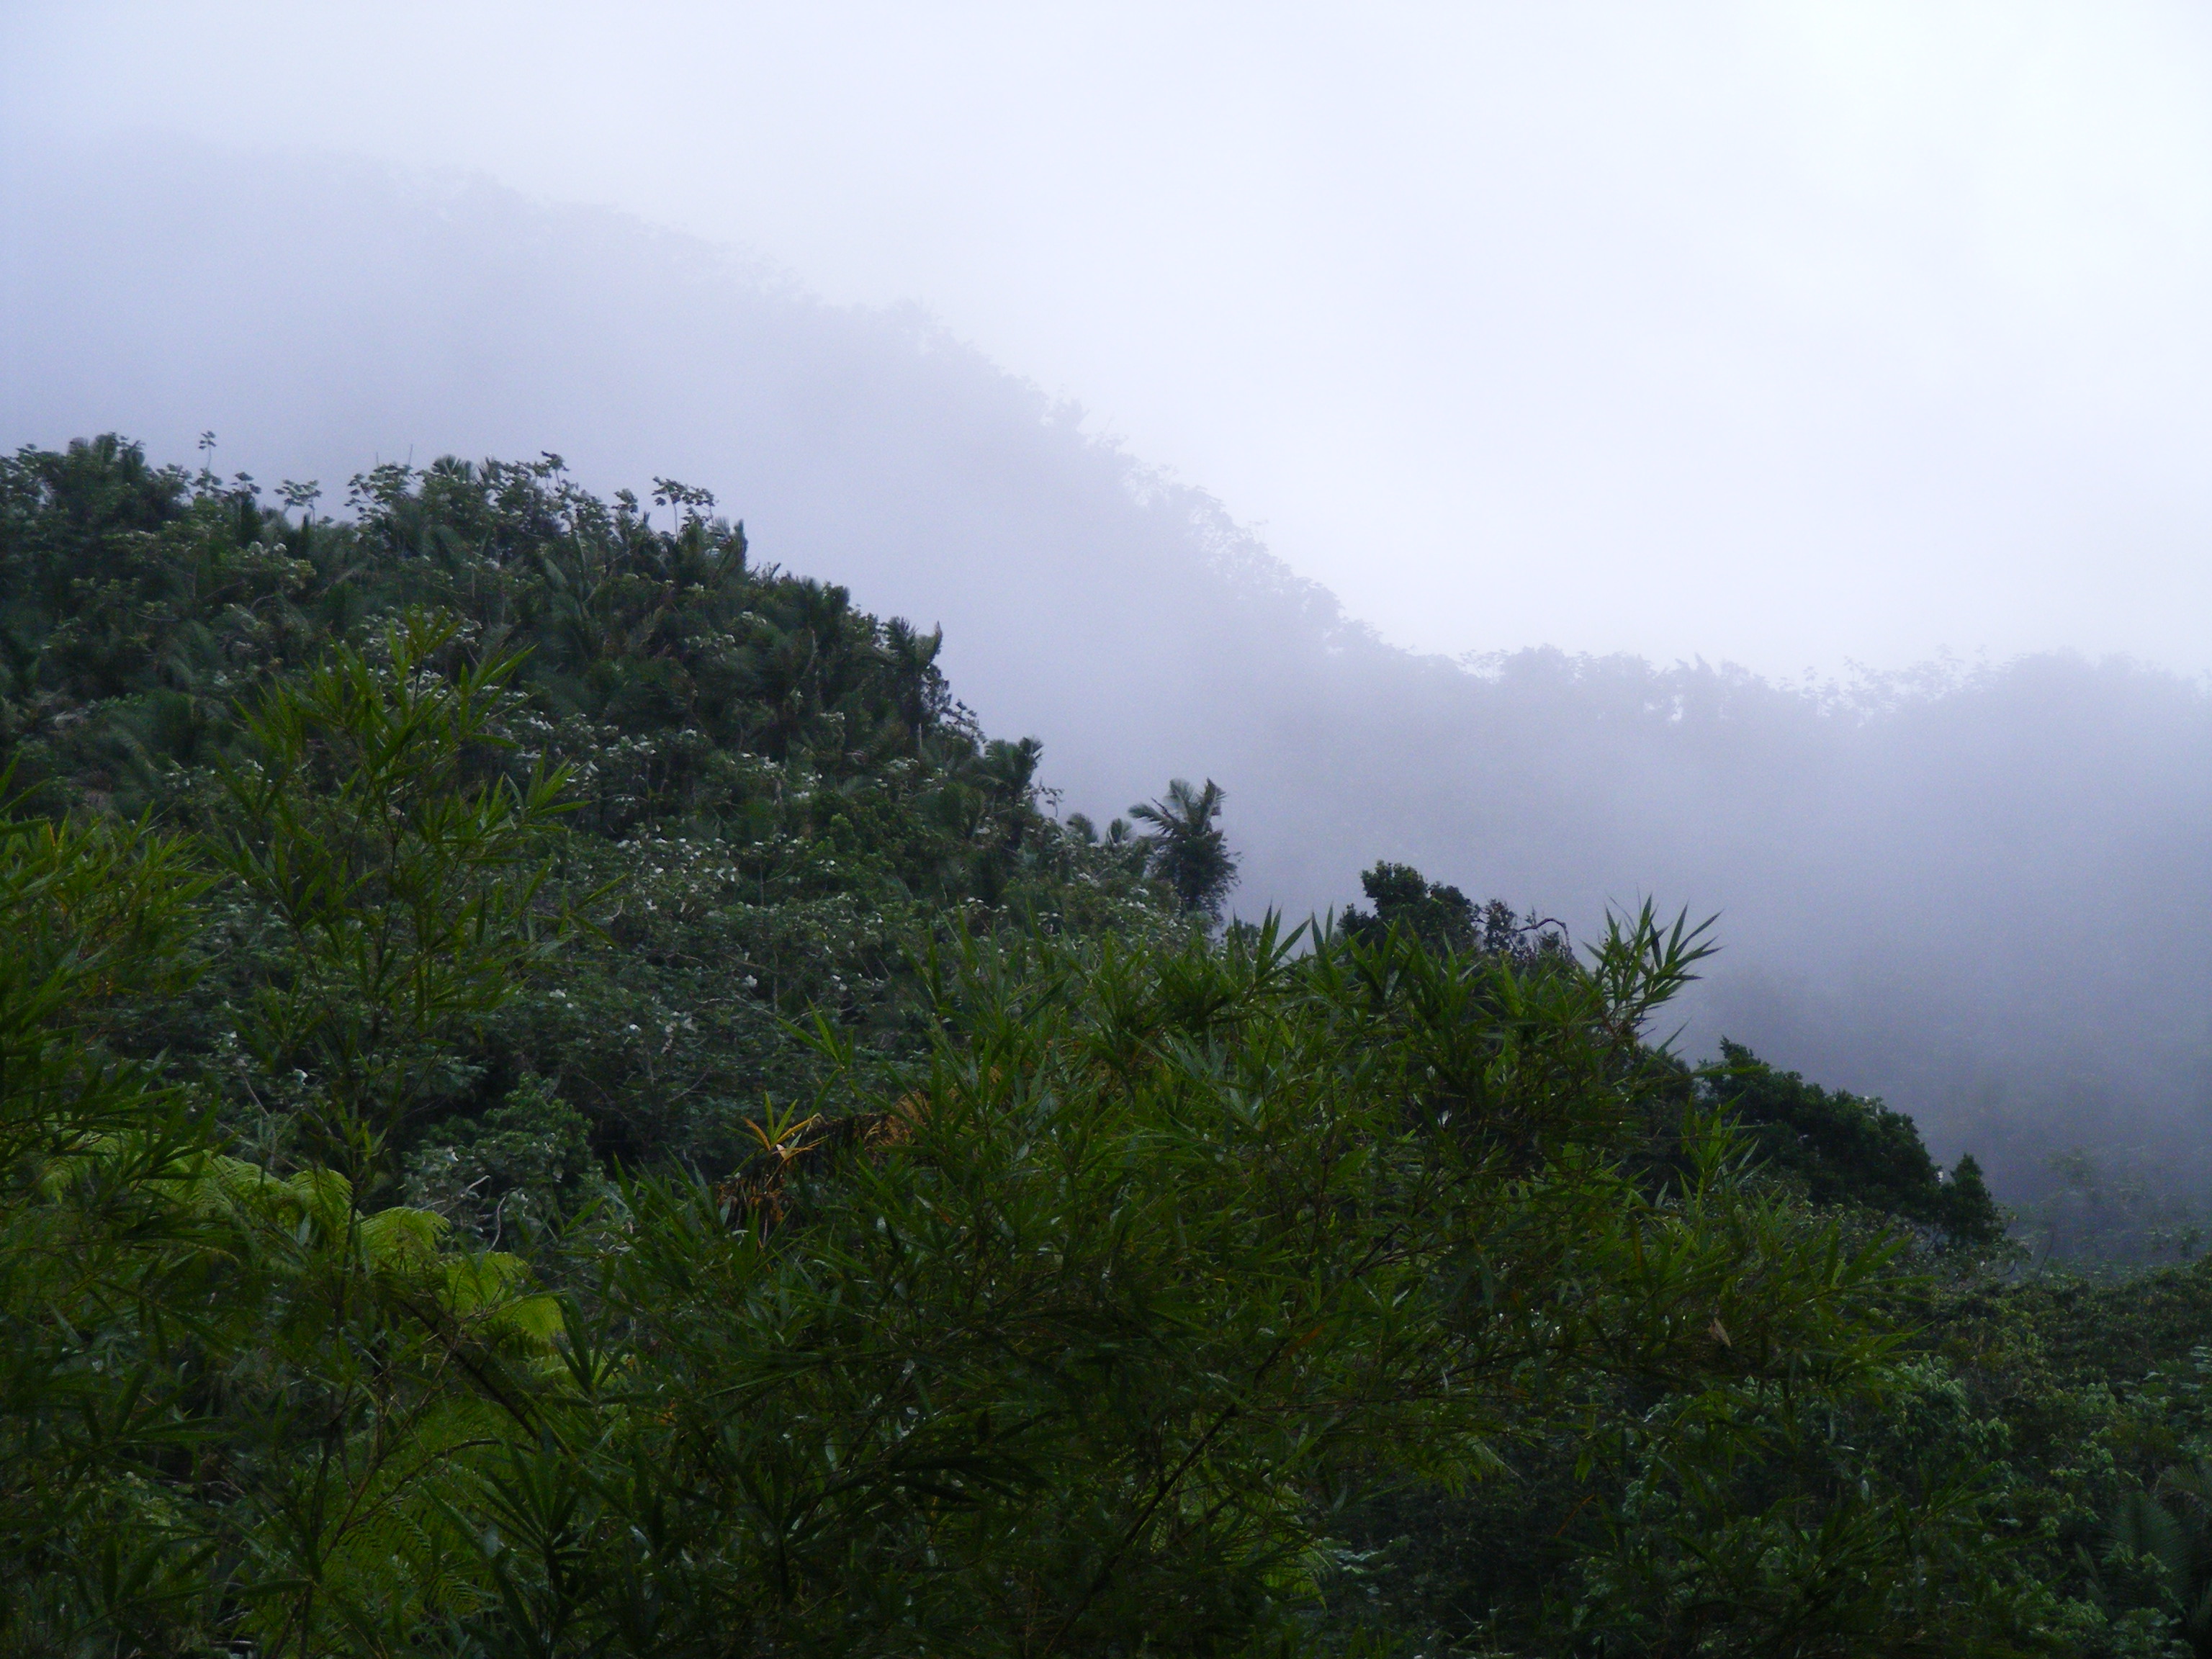
mountain, rain forest, wild, puerto rico, sky, cloud, mist clouds, trees, green, vegetation, mountainous landforms, hill station, forest, tree, highland, rainforest, mist, wilderness, mount scenery, hill, ridge, nature reserve, jungle, morning, leaf, tropical and subtropical coniferous forests, fog, shrubland, mountain range, biome, national park, terrain, escarpment, plant community, landscape, haze, valdivian temperate rain forest, meteorological phenomenon, old growth forest, plateau, trident